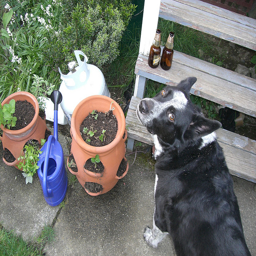
Black and white dog looking up with potted plants and wooden stairs
A beautiful dog is looking up at the camera with some plants next to it.
A cute black and white dog looks up from a gardening scene.
A dog is standing near potted plants and a bench.
Looking at a dog near a rustic stair case.